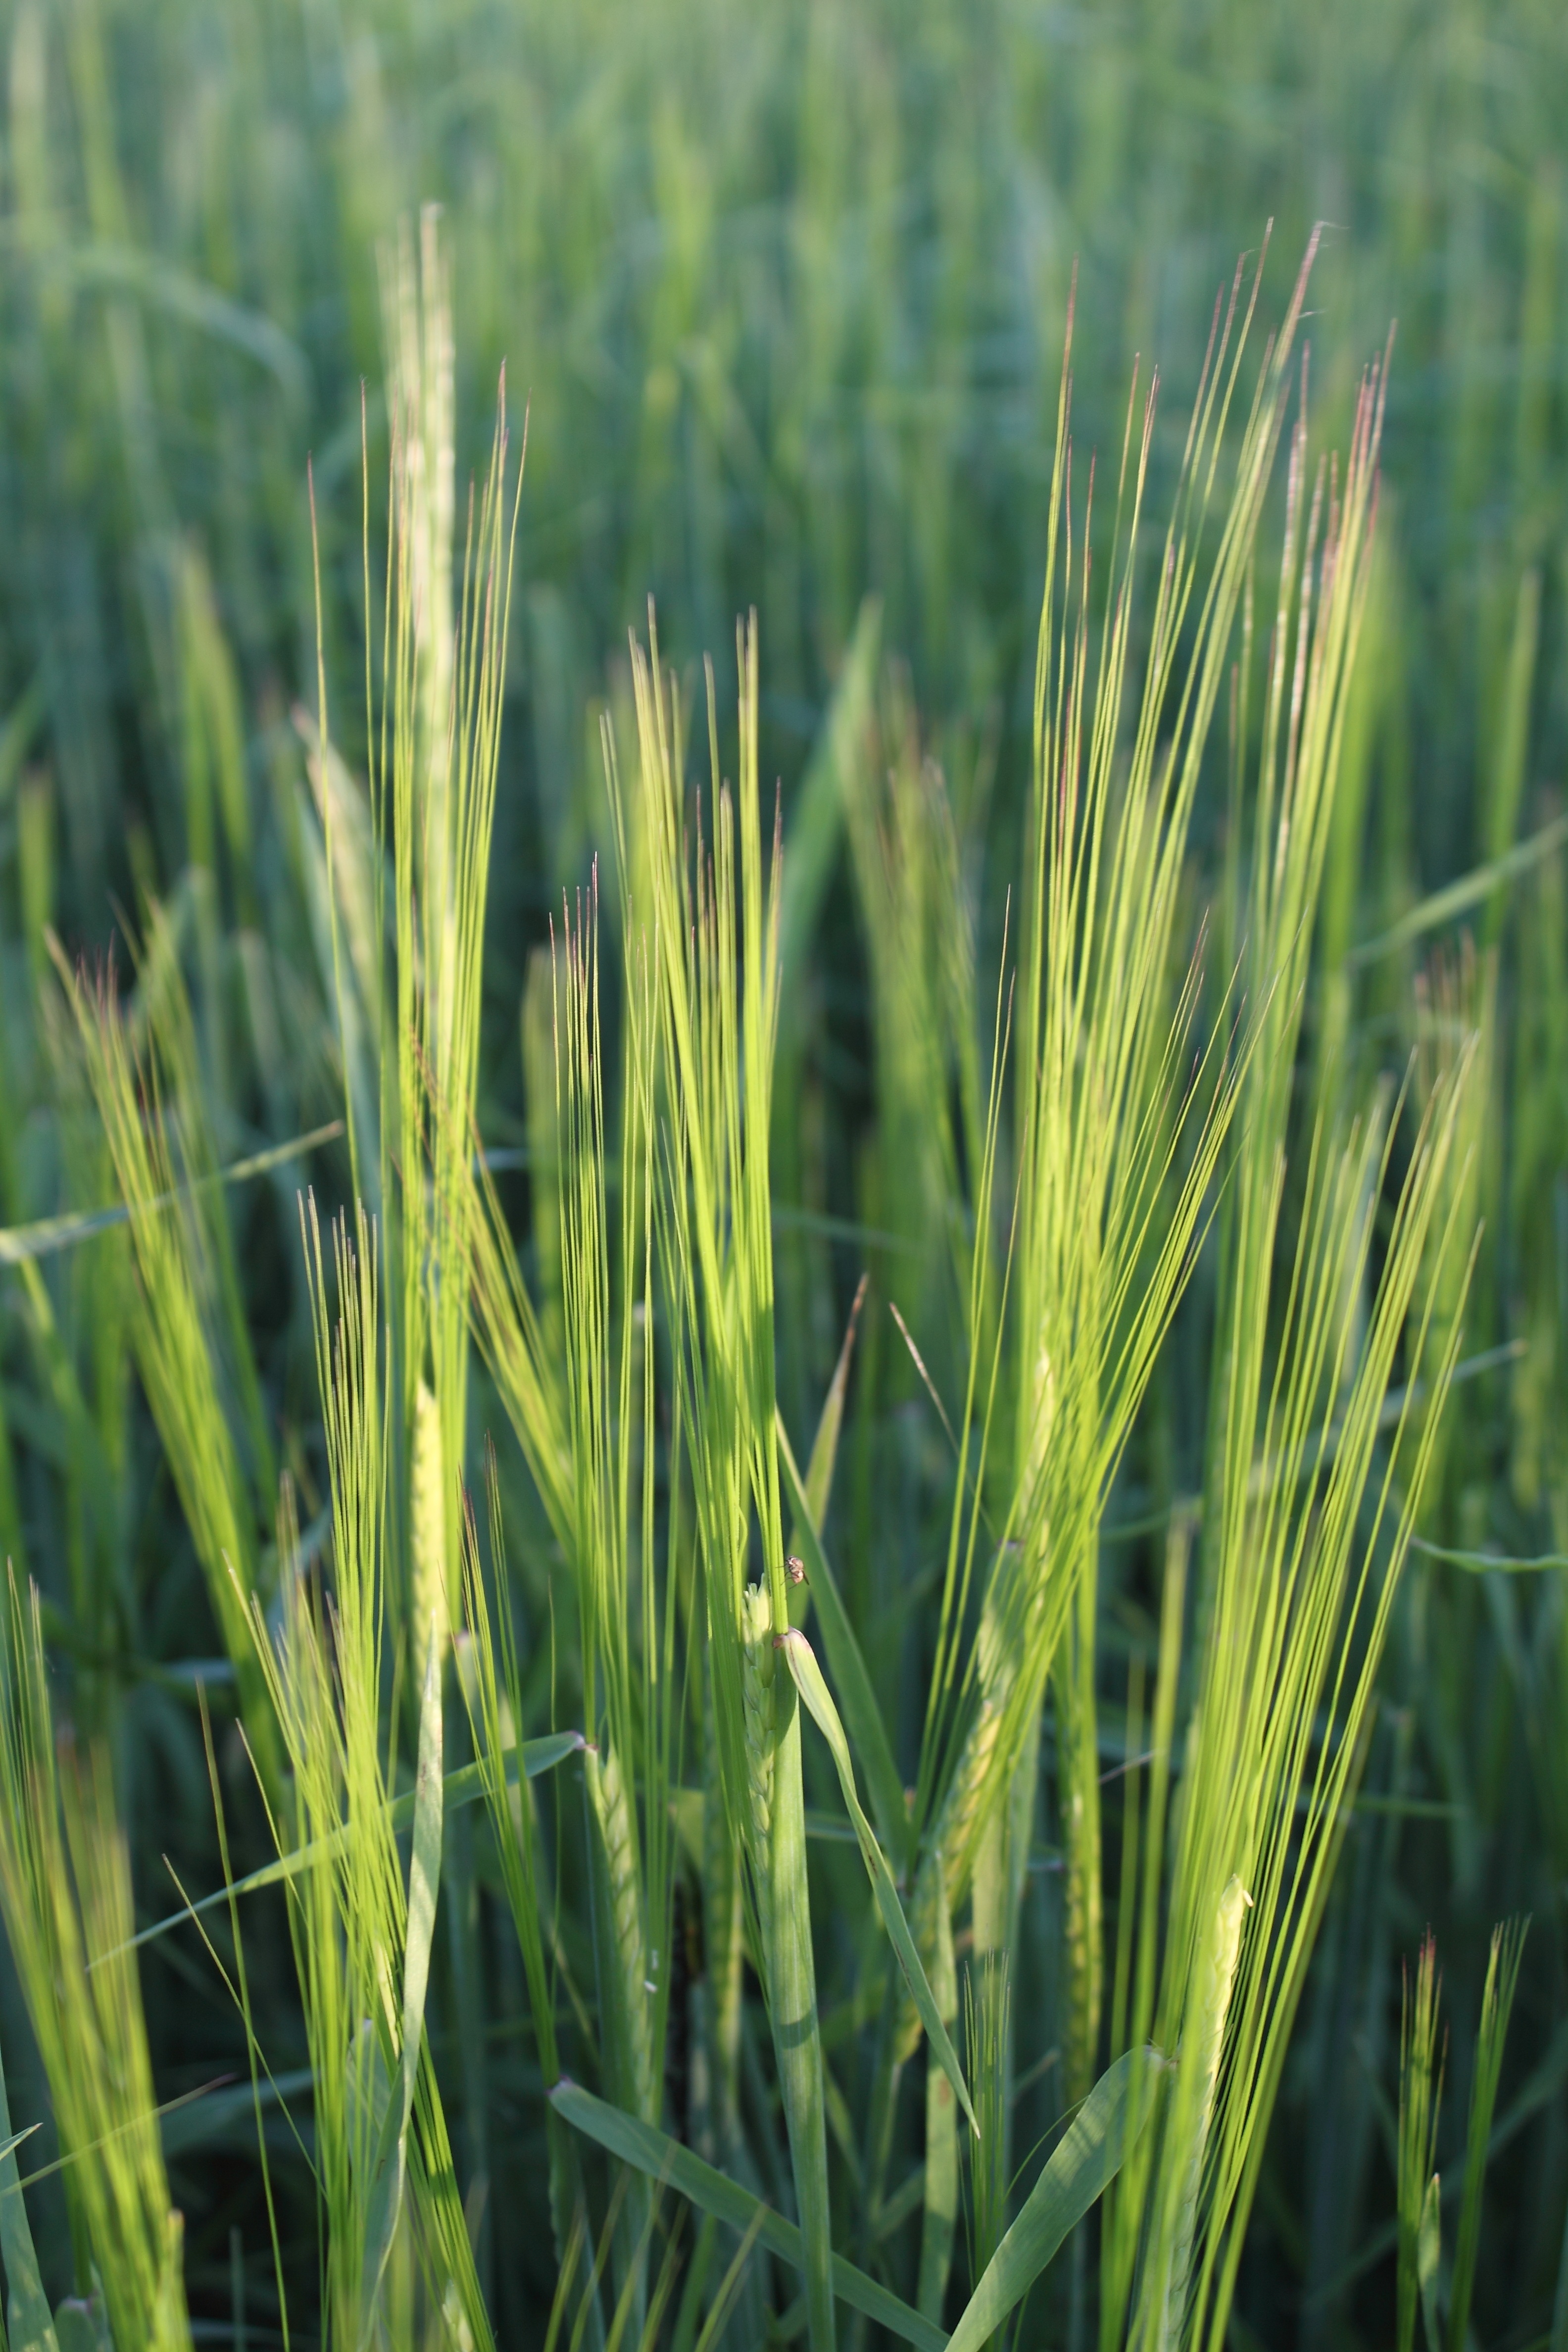
landscape, nature, grass, plant, field, meadow, barley, wheat, grain, prairie, village, food, green, crop, corn, agriculture, heat, cereal, grassland, ears, rye, cereals, collections, stacks, the background, paddy field, flowering plant, commodity, the cultivation of, triticale, hordeum, sweet grass, grass family, plant stem, land plant, hierochloe, phragmites, food grain, einkorn wheat